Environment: real
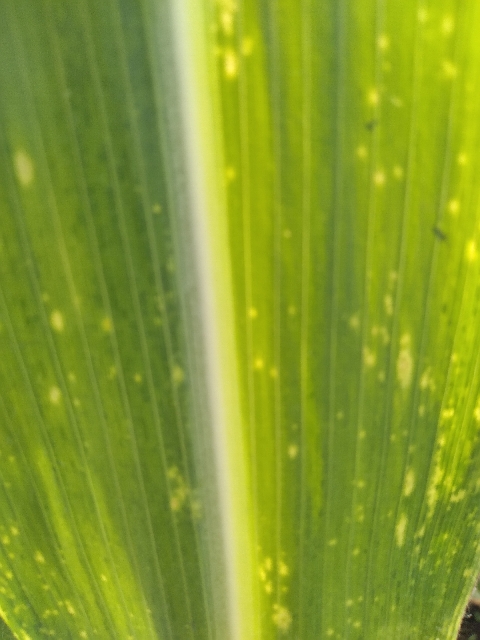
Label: lethal_necrosis